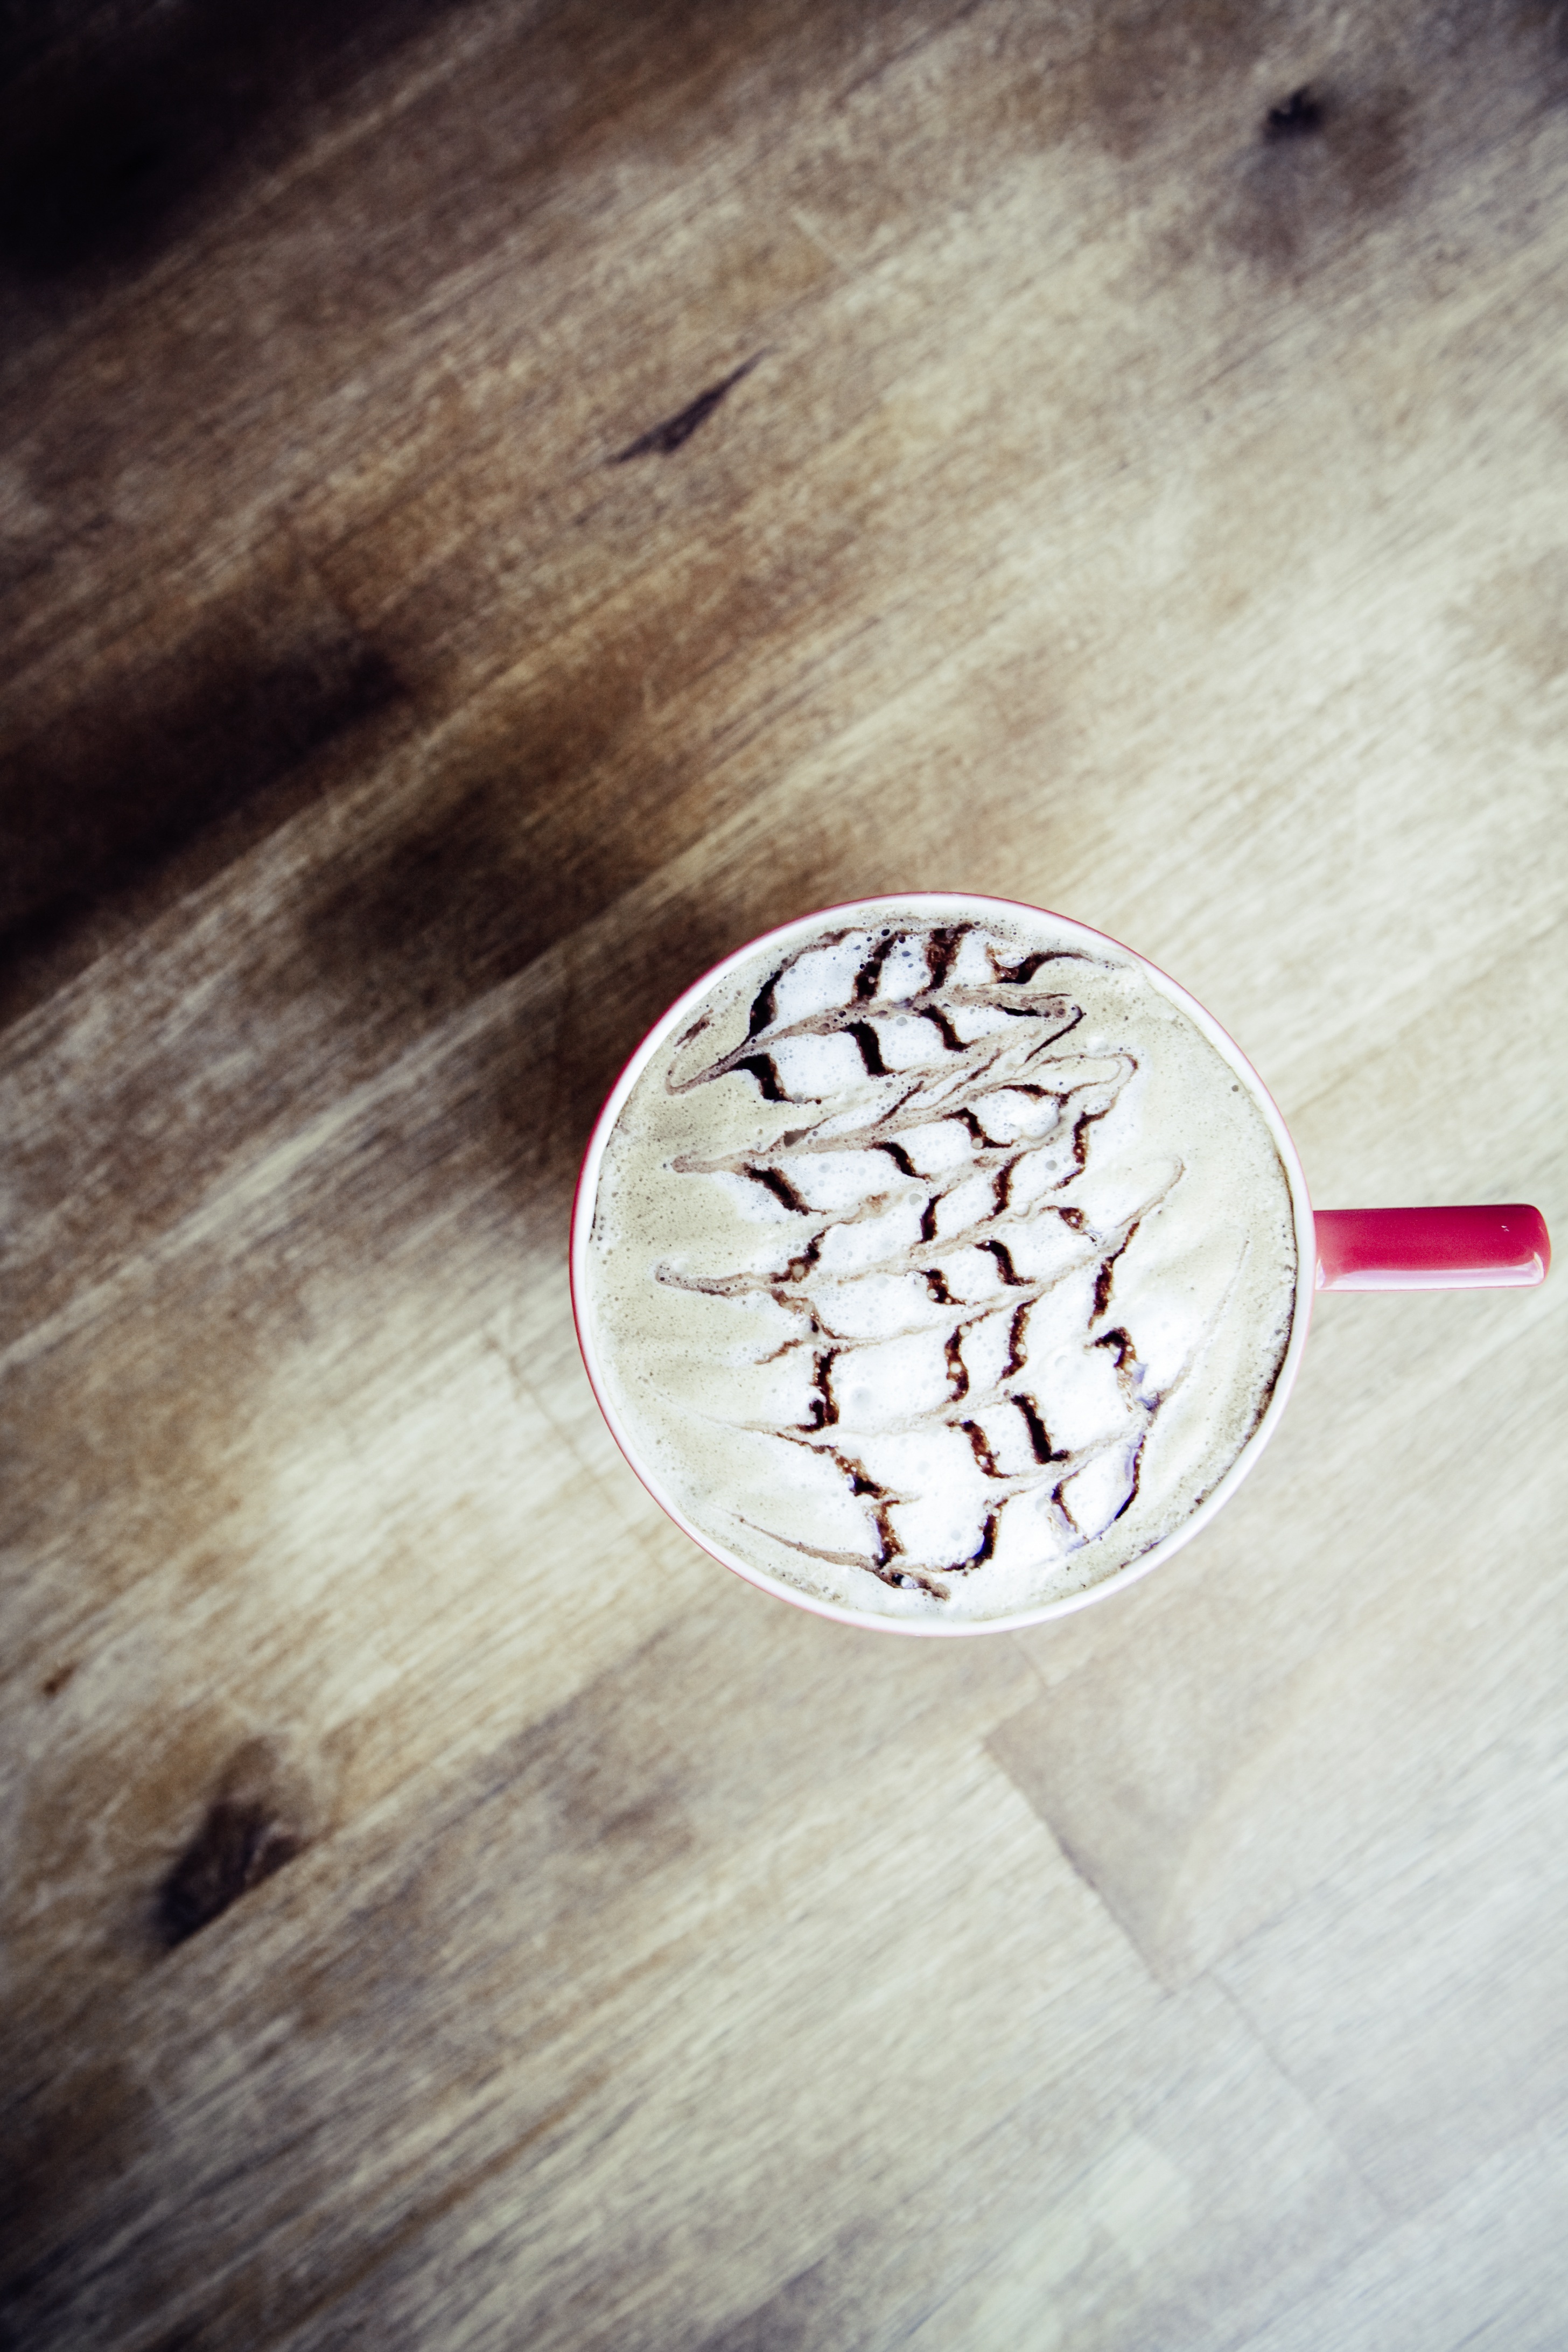
hand, cafe, coffee, wood, white, cup, cappuccino, red, drink, colorful, espresso, coffee cup, material, circle, ornament, close up, jewellery, eye, organ, shape, beans, depth of field, macro photography, coffee foam, barista, henkel